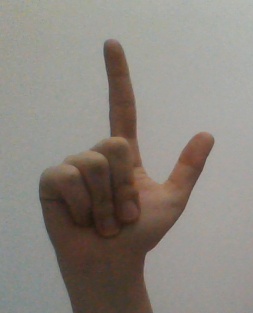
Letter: laam